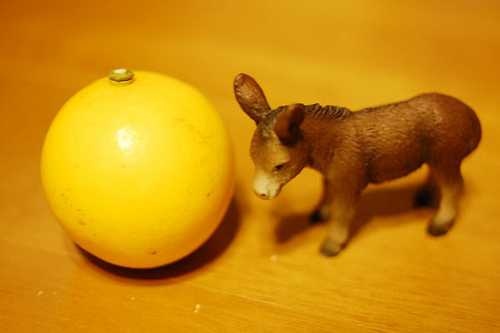
Label: Lemon